Monuments of Kosovo

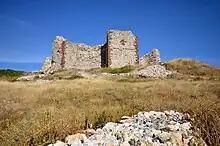
Novo Brdo Fortress

Pogragja Castle is located in, Pogragjë, a village in the south-east of Gjilan. The fortress nowadays has only the remains of the main tower and three other smaller ones. The towers date from the medieval period, but it based on some fragments found, it they are known to be from the ancient time. It is considered to be a very important archaeological site.